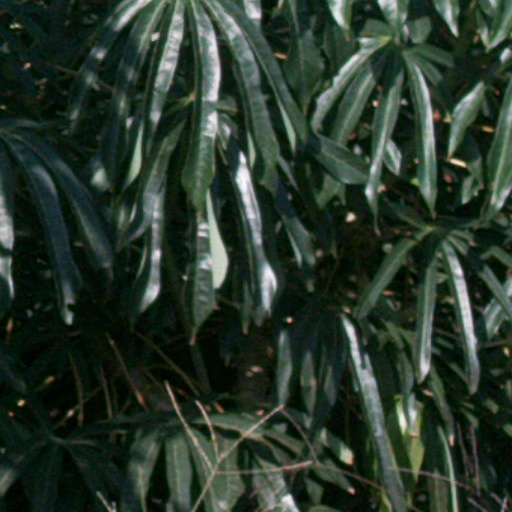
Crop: cassava